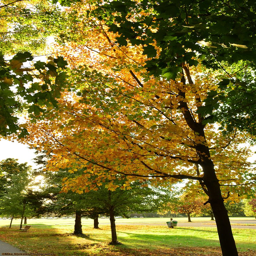
autumn if you look closely , person is visible .